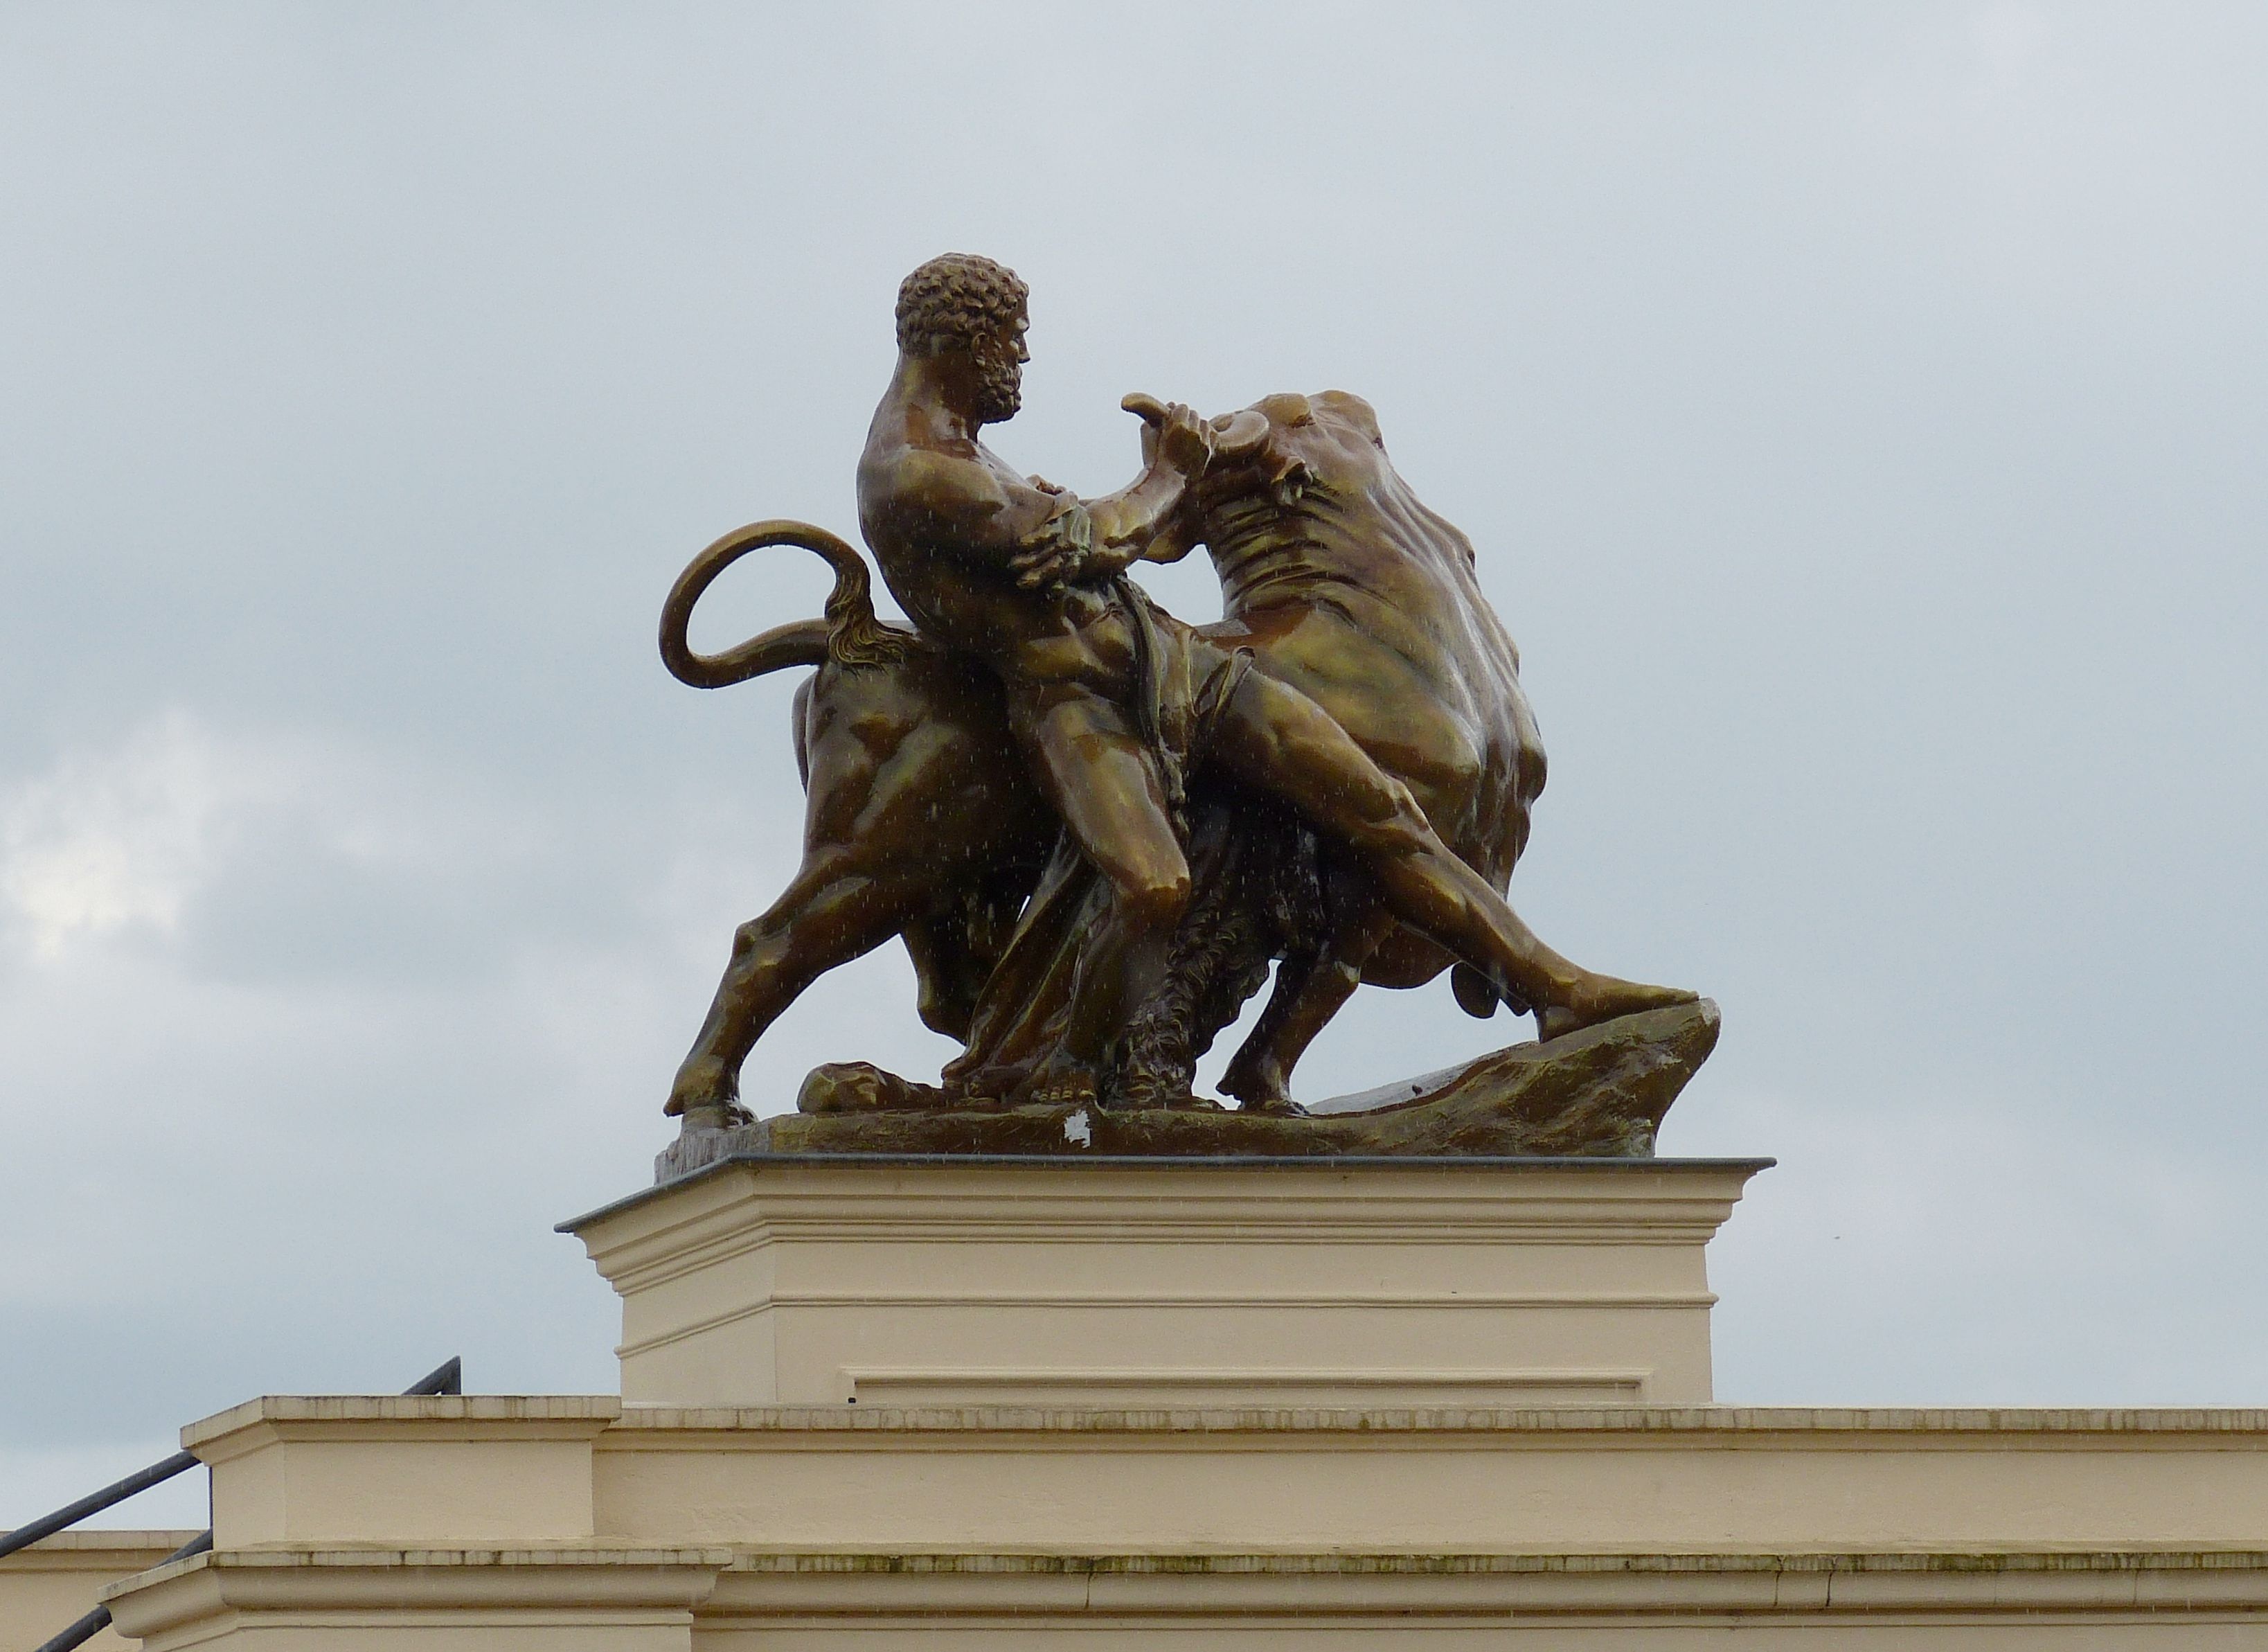
man, monument, statue, metal, castle, fight, bull, sculpture, art, figure, historically, schwerin, mecklenburg, force, mecklenburg western pomerania, state capital, bronze sculpture, ancient history